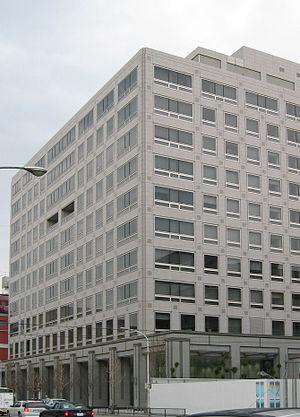
Omron est une entreprise japonaise d'électronique basée à Kyoto.